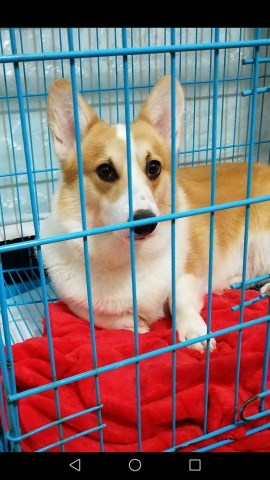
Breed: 2909-n000116-Cardigan